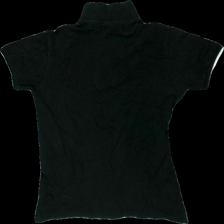
View: back
Type: Shirt
Category: Ladies
Brand: Boss, Hugo Boss
Colors: Black, White
Material: 100% cotton
Pattern: Other
Cut: Regular
Size: L
Season: All
Price range: 50-100
Recommended usage: Reuse